Ford Ranger (Americas)

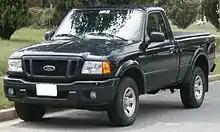
2004–2005 Ford Ranger Edge

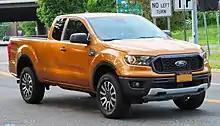
2019 Ford Ranger XLT FX4 SuperCab

Introduced for the 1993 model year, the Ranger Splash was a sub-model of the second-generation Ranger. Alongside the Flareside pickup bed, the Splash was fitted with a lowered suspension (1 inch in rear, 2 inches in front for 2WD versions); all versions were fitted with 4×4 Ranger grilles. The monochromatic exterior was fitted with special vinyl "Splash" decals on the sides and the tailgate. The Splash models offered optional bucket seats with a console, and optional electronic side mirrors.